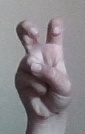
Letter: toot